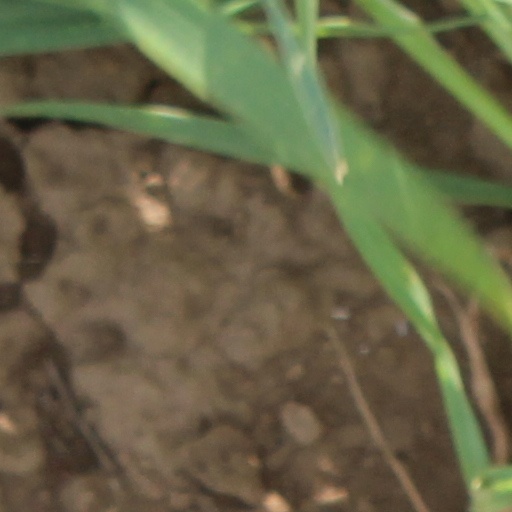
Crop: wheat